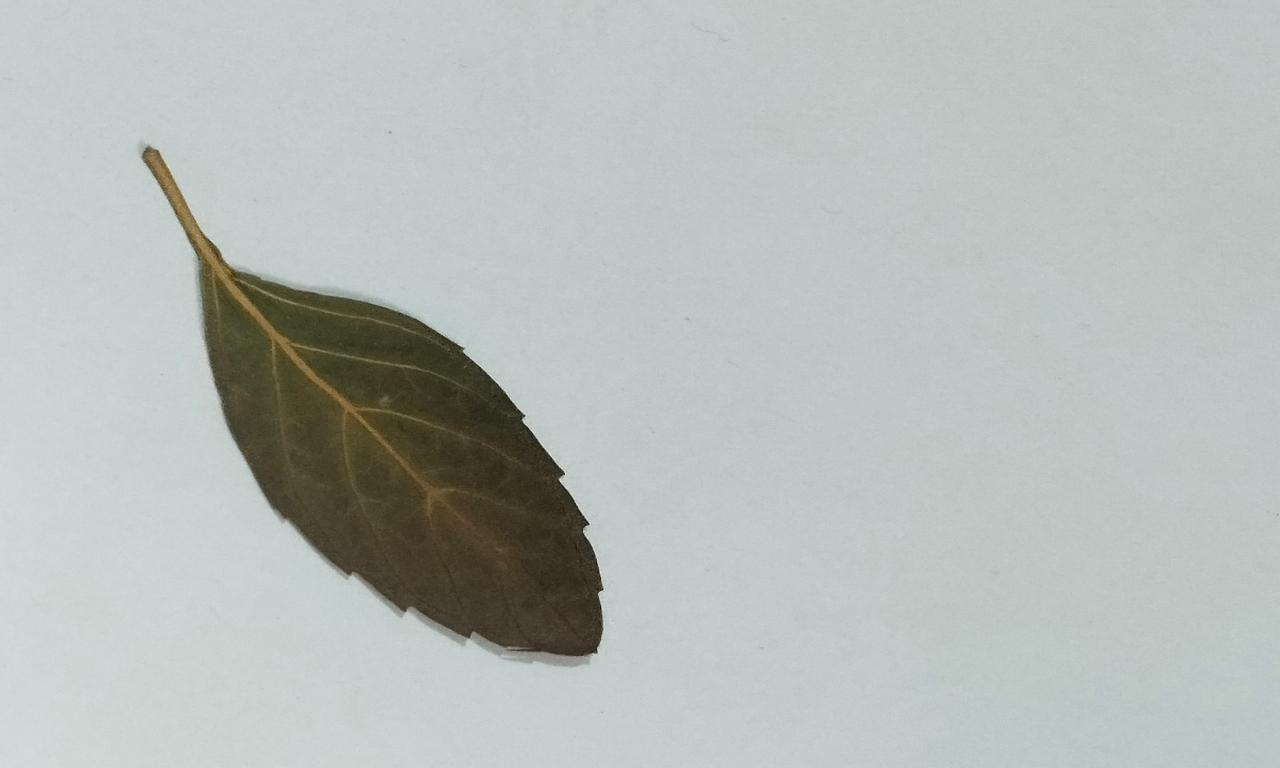
Label: Dried